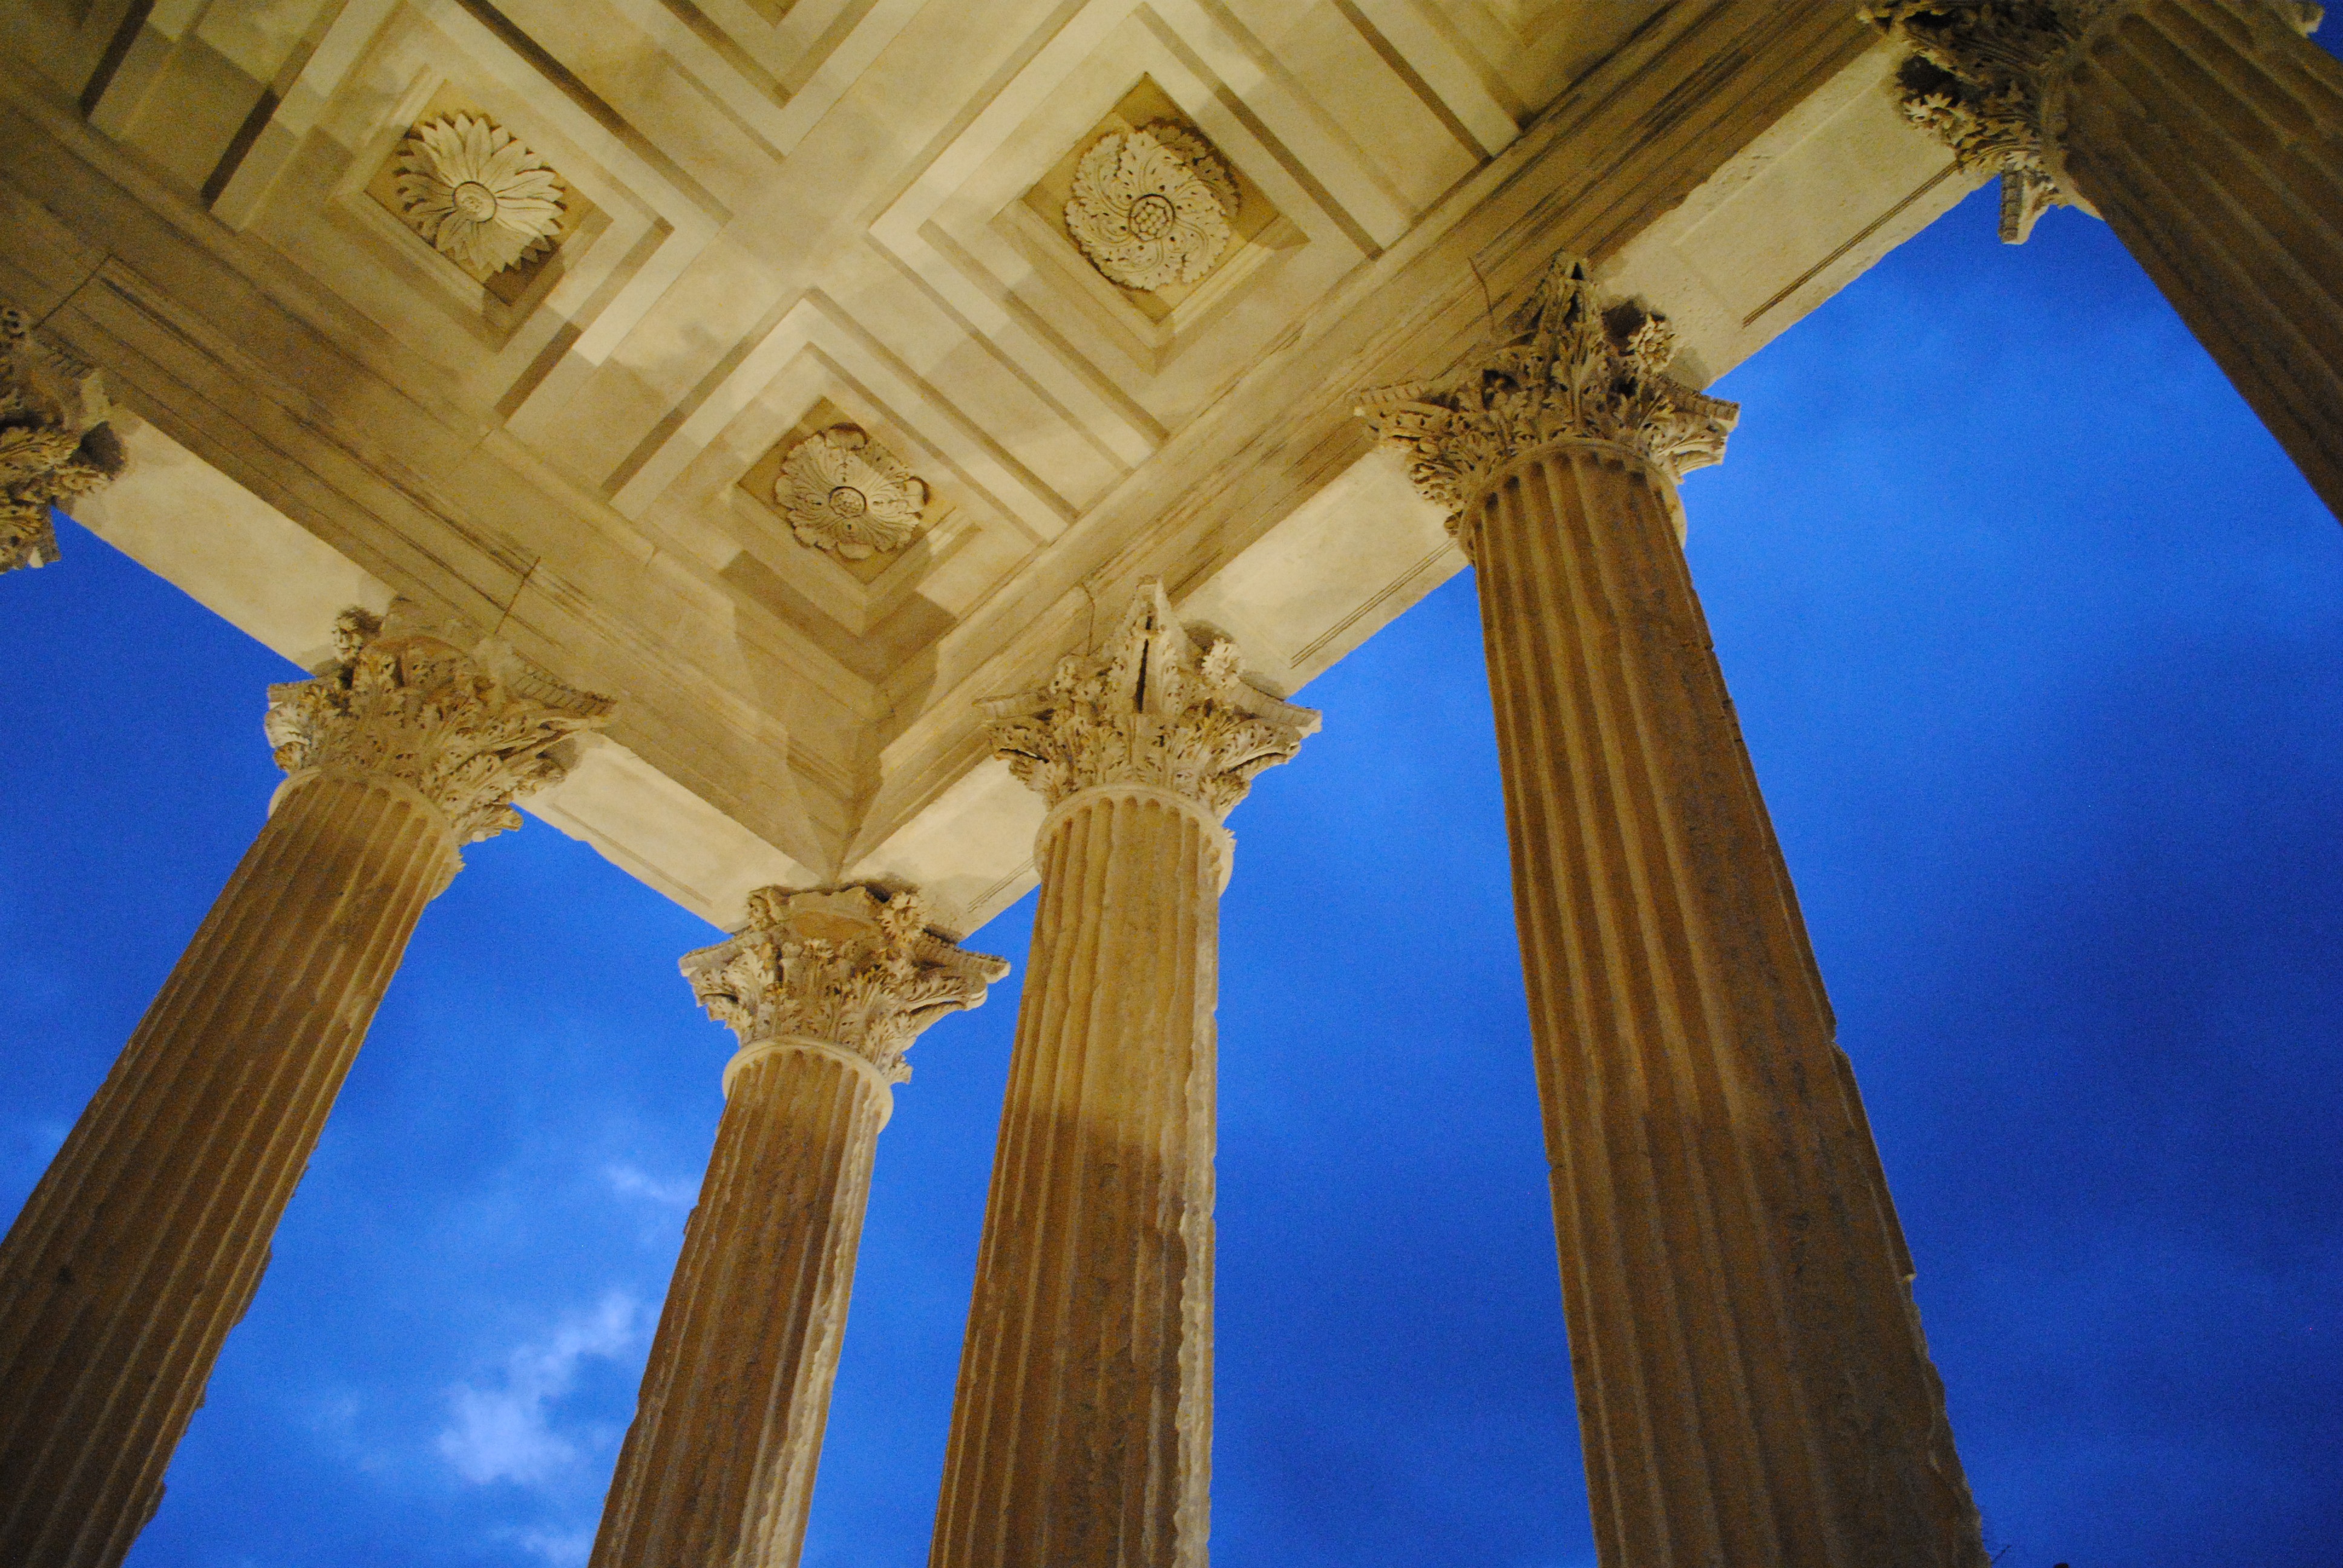
architecture, structure, wood, column, blue, interior design, temple, columns, nimes